Nodena phase

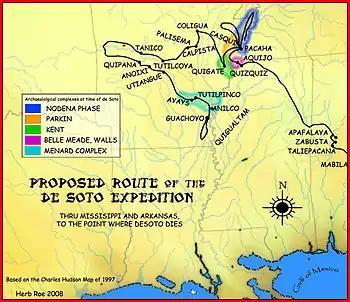
A map showing the de Soto expedition route through Mississippi, and Arkansas, up to the point de Soto died, based on the Charles M. Hudson map of 1997

De Soto encountered the Casqui tribe first. When he pressed on to visit the Pacaha, many of the Casqui people followed him. Many of the Pacaha, seeing the approach of their enemy, fled to a fortified island in the river, with many drowning in the attempt. The Casqui who had followed de Soto proceeded to sack the village, desecrate the temple and the remains of the Pacaha honored dead, and steal everything they could. Approximately one hundred and fifty Pacaha warriors were decapitated and their heads placed on poles outside the temple, replacing the heads of Casqui warriors.